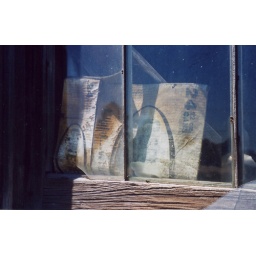
I like this shot of the window and old piece of cardbord.The blue sky is reflected in the glass.